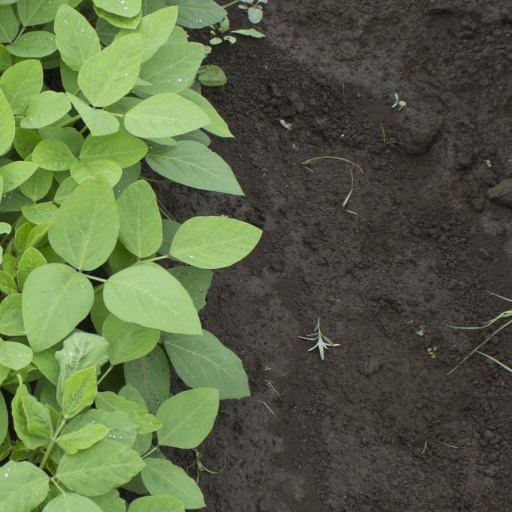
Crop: soybean